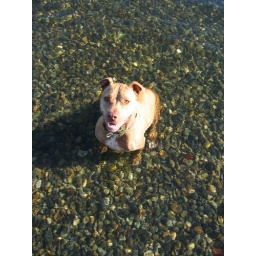
Lexi waiting for her ball in lake washington